History of trade and industry in Birmingham

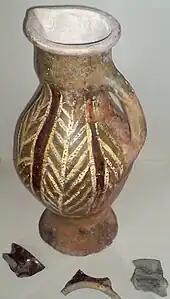
Deritend ware

The key moment in the transformation of Birmingham from the purely rural manor recorded in the Domesday Book takes place in 1166, with the purchase by Peter de Birmingham of a royal charter from Henry II permitting him to hold a weekly market "at his castle at Birmingham" and to charge tolls on the market's traffic – one of the earliest of the two thousand such charters which are to be granted in England in the two centuries up to 1350. With the benefit of this charter, it would seem that Peter proceeded with the deliberate creation of a planned market town.